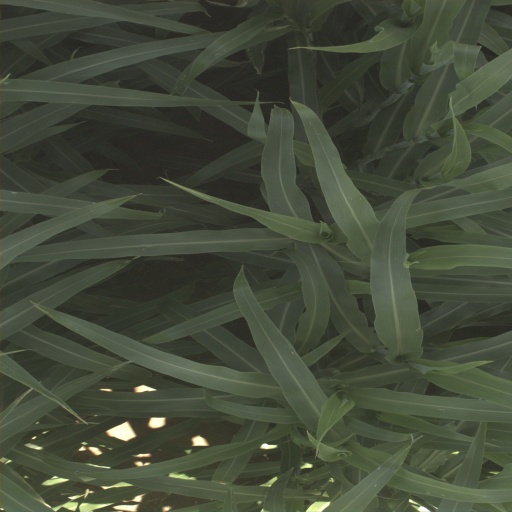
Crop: sorghum